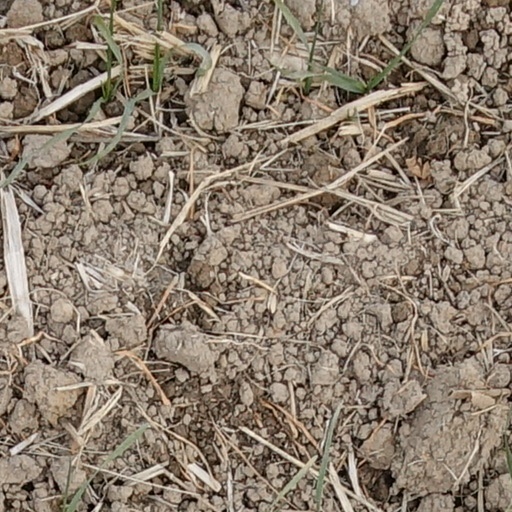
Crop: wheat